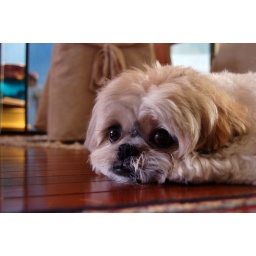
playing with the dogs at home in singapore, with my newly acquired nikon!